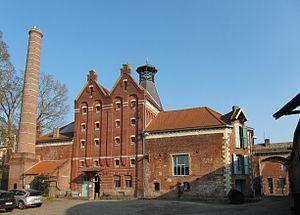
Ancienne brasserie du Cateau-Cambrésis.
La Brasserie-malterie Lefebvre-Scalabrino est située à Le Cateau-Cambrésis dans le département du Nord. Ce bâtiment est classé monument historique depuis le 27 mars 2000.
Le Cateau-Cambrésis est une commune française située dans le département du Nord, en région Hauts-de-France.